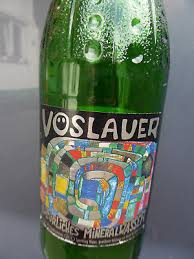
Label: glass